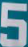
Number: 5